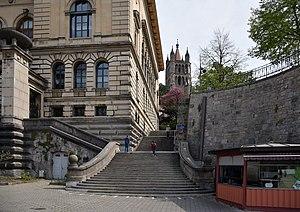
Le palais de Rumine (à gauche), les escaliers de l'Université (au centre), le mur de soutènement de la place de la Madeleine (à droite) et, au fond, la cathédrale de Lausanne (Suisse), depuis la place de la Riponne.
La place de la Madeleine est une place de Lausanne, en Suisse. Elle partage avec la place de la Cathédrale le titre de plus ancienne place arborée de la ville.